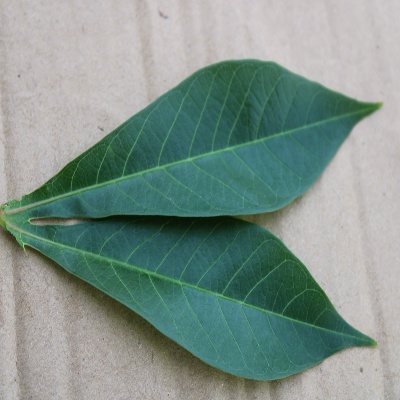
Crop: Cassava
Condition: healthy